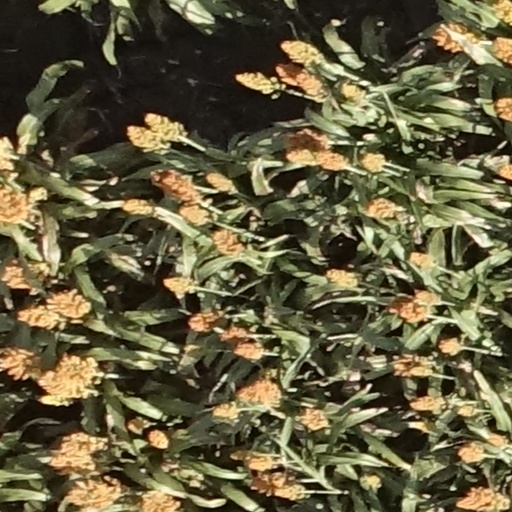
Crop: sorghum